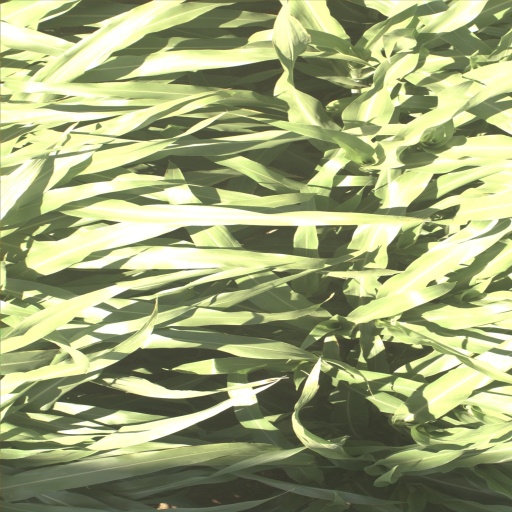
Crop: sorghum